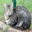
Label: cat